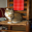
Label: cat